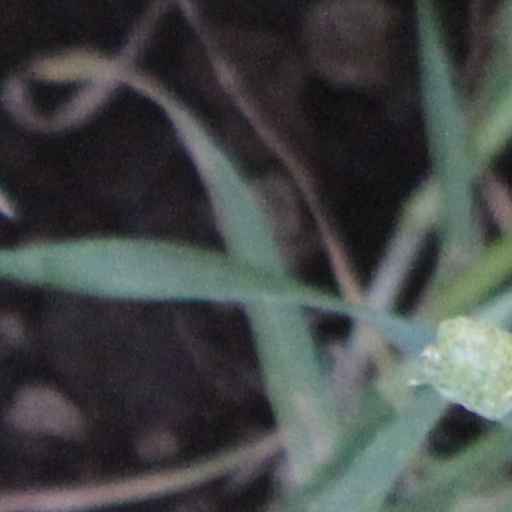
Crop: wheat